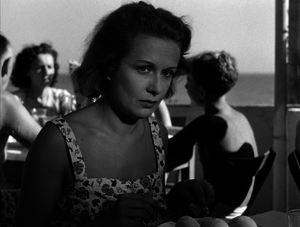
Virginia Doglioli, connue sous le nom de scène Vera Carmi, née le 23 novembre 1914 à Turin et morte le 6 septembre 1969 à Rome, est une actrice italienne.